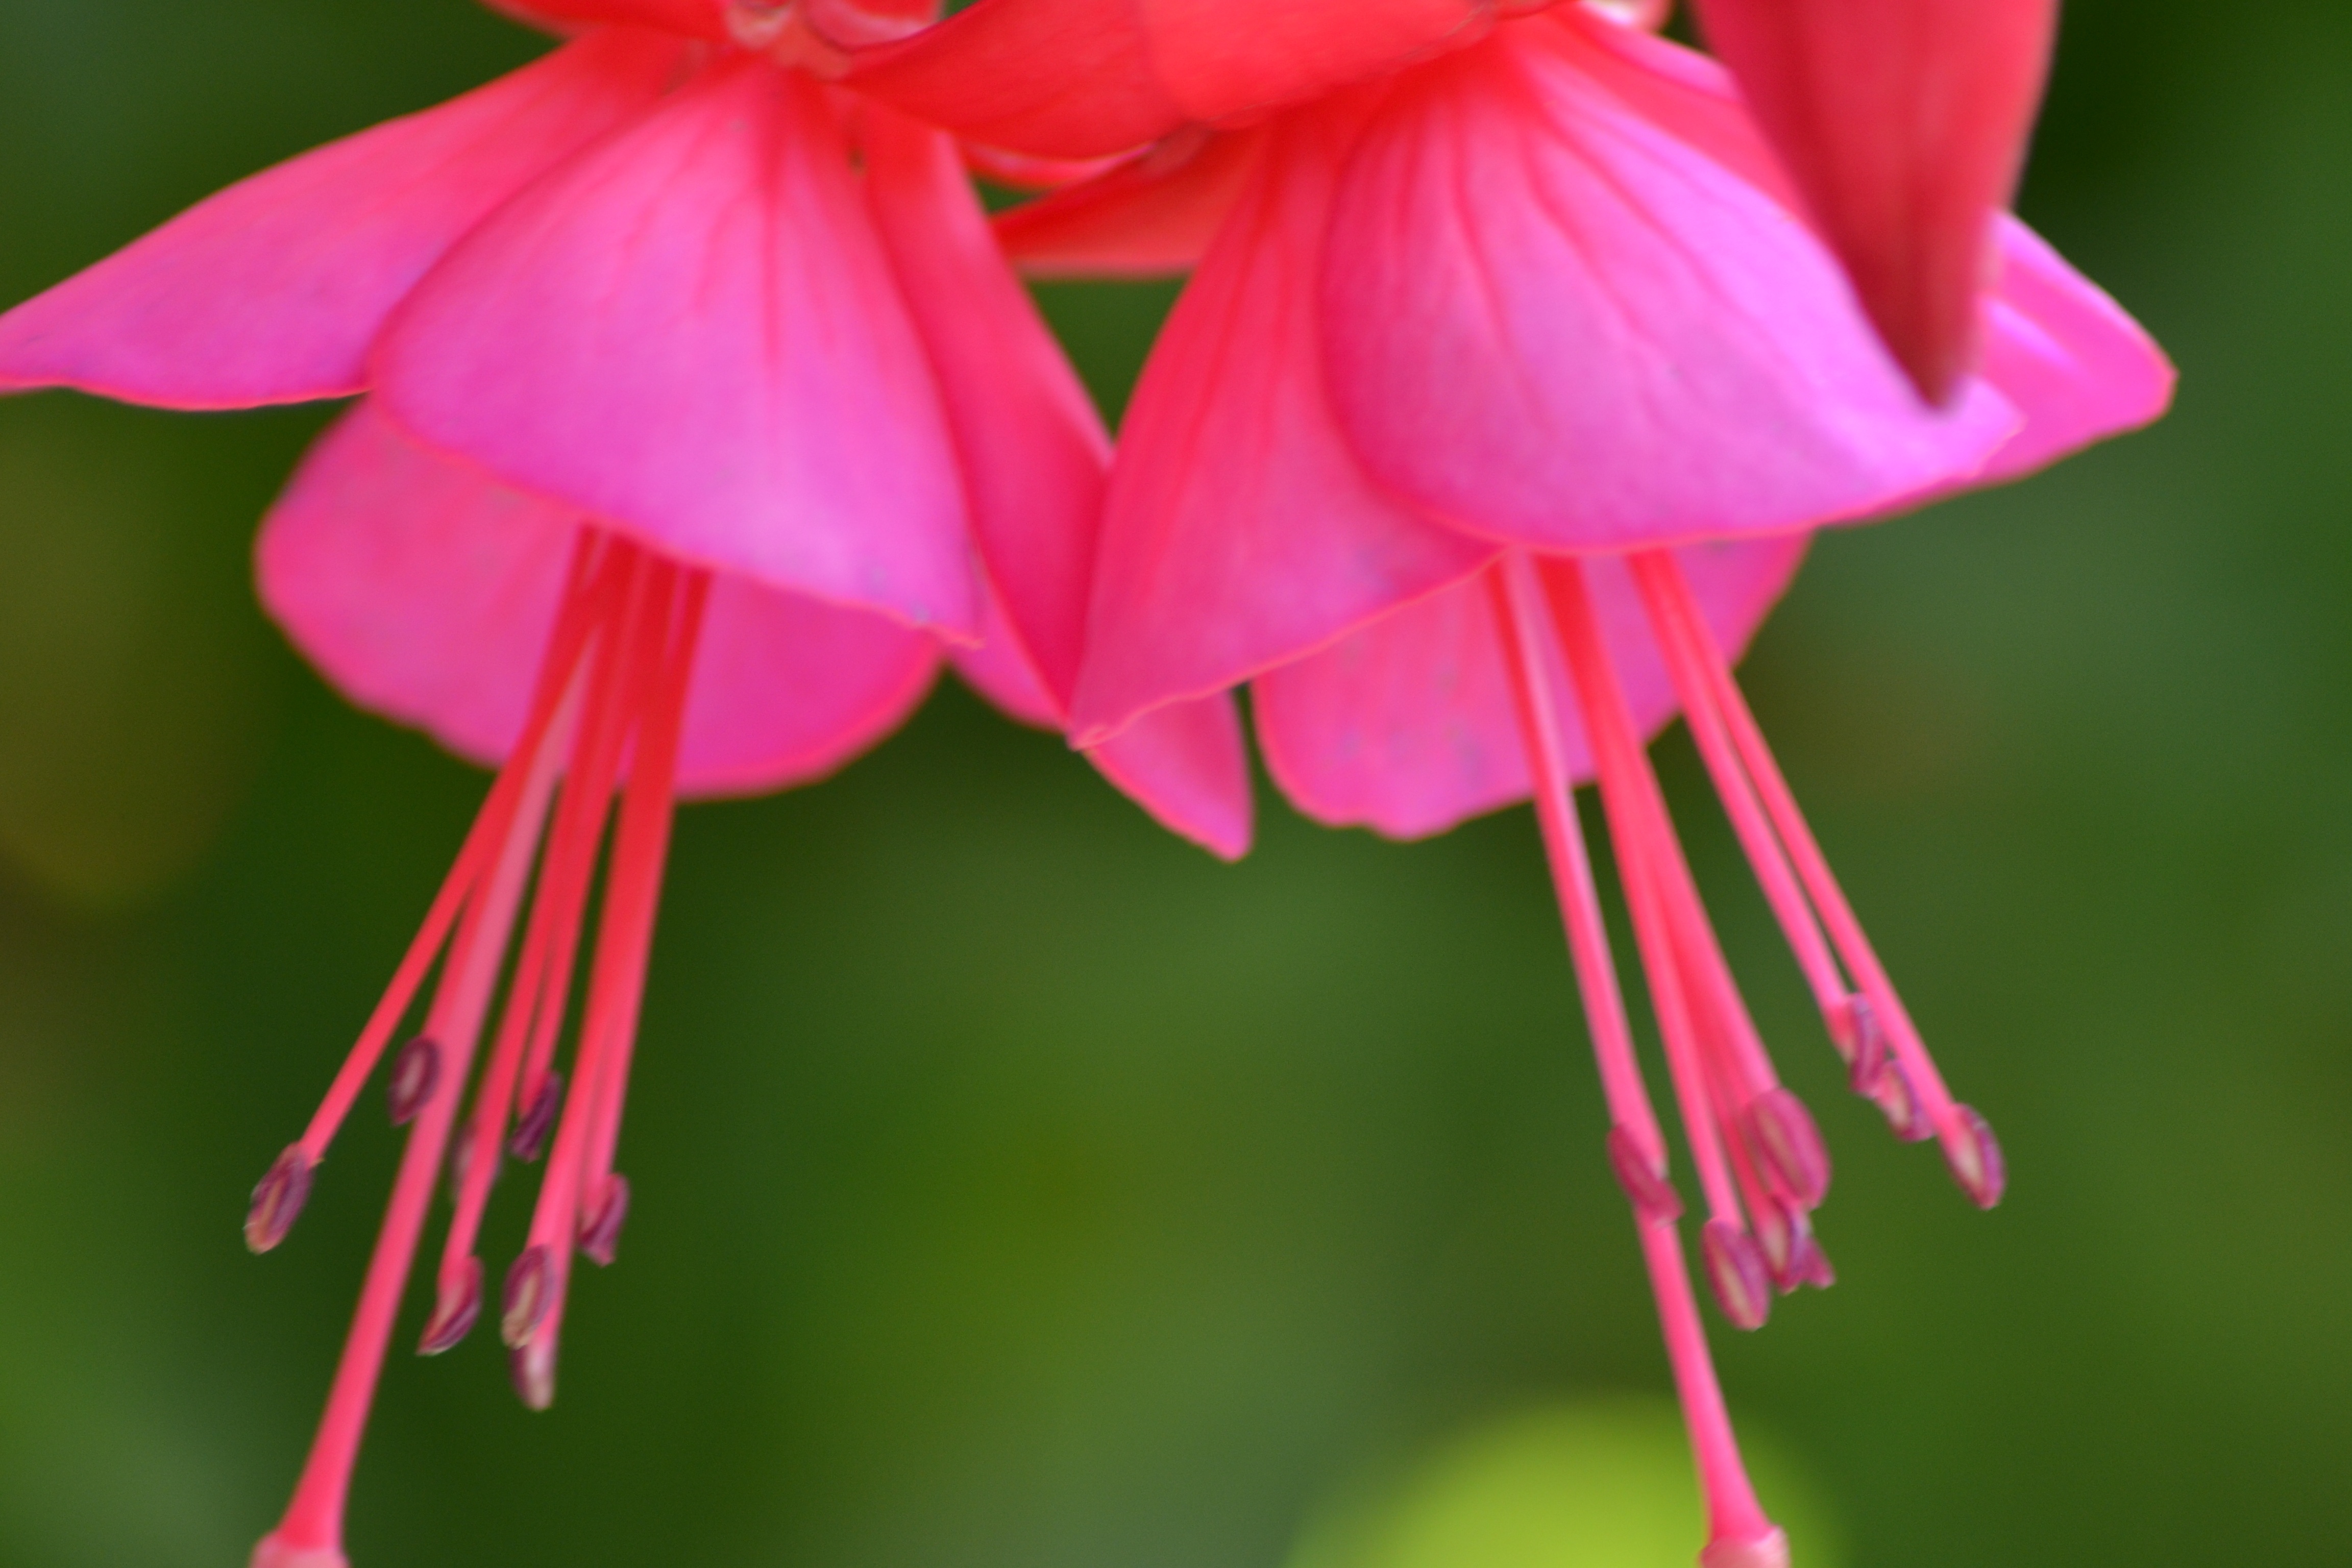
blossom, plant, photography, leaf, flower, petal, bloom, summer, green, red, botany, garden, pink, close, flora, close up, shrub, fuchsia, macro photography, flowering plant, plant stem, land plant